Esteban Ocon

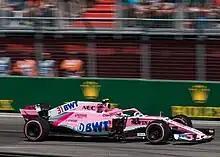
Ocon at the 2018 Canadian Grand Prix

Ocon continued alongside Pérez at Force India in . Ocon's first points of the season came with a tenth-place finish at the . At the , he was involved in a first-lap collision with Kimi Räikkönen that ended his race, whilst teammate Pérez went on to claim a podium finish. Ocon retired with an oil leak at the next race, the . He recorded five more points finishes before the summer break, but retired from his home race, the , after a first-lap collision with Pierre Gasly.